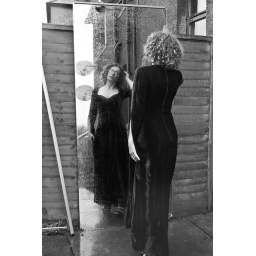
Photography challenges - Self portrait - Mirror, mirror in black and white